Iloilo City Hall

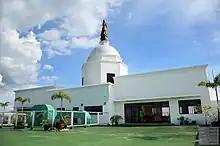
"Lin-ay Sang Iloilo" (Lady of Iloilo) at the dome of Iloilo City Hall, seen from its rooftop.

The architecture of the Iloilo City Hall draws inspiration from the Old City Hall, incorporating neoclassical architecture while introducing new Art Deco features, including uniformly arched windows, high ceilings, a dome, and an extensive use of patio furniture.